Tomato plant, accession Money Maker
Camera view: bottom (45 deg); turntable rotation: 90 degrees
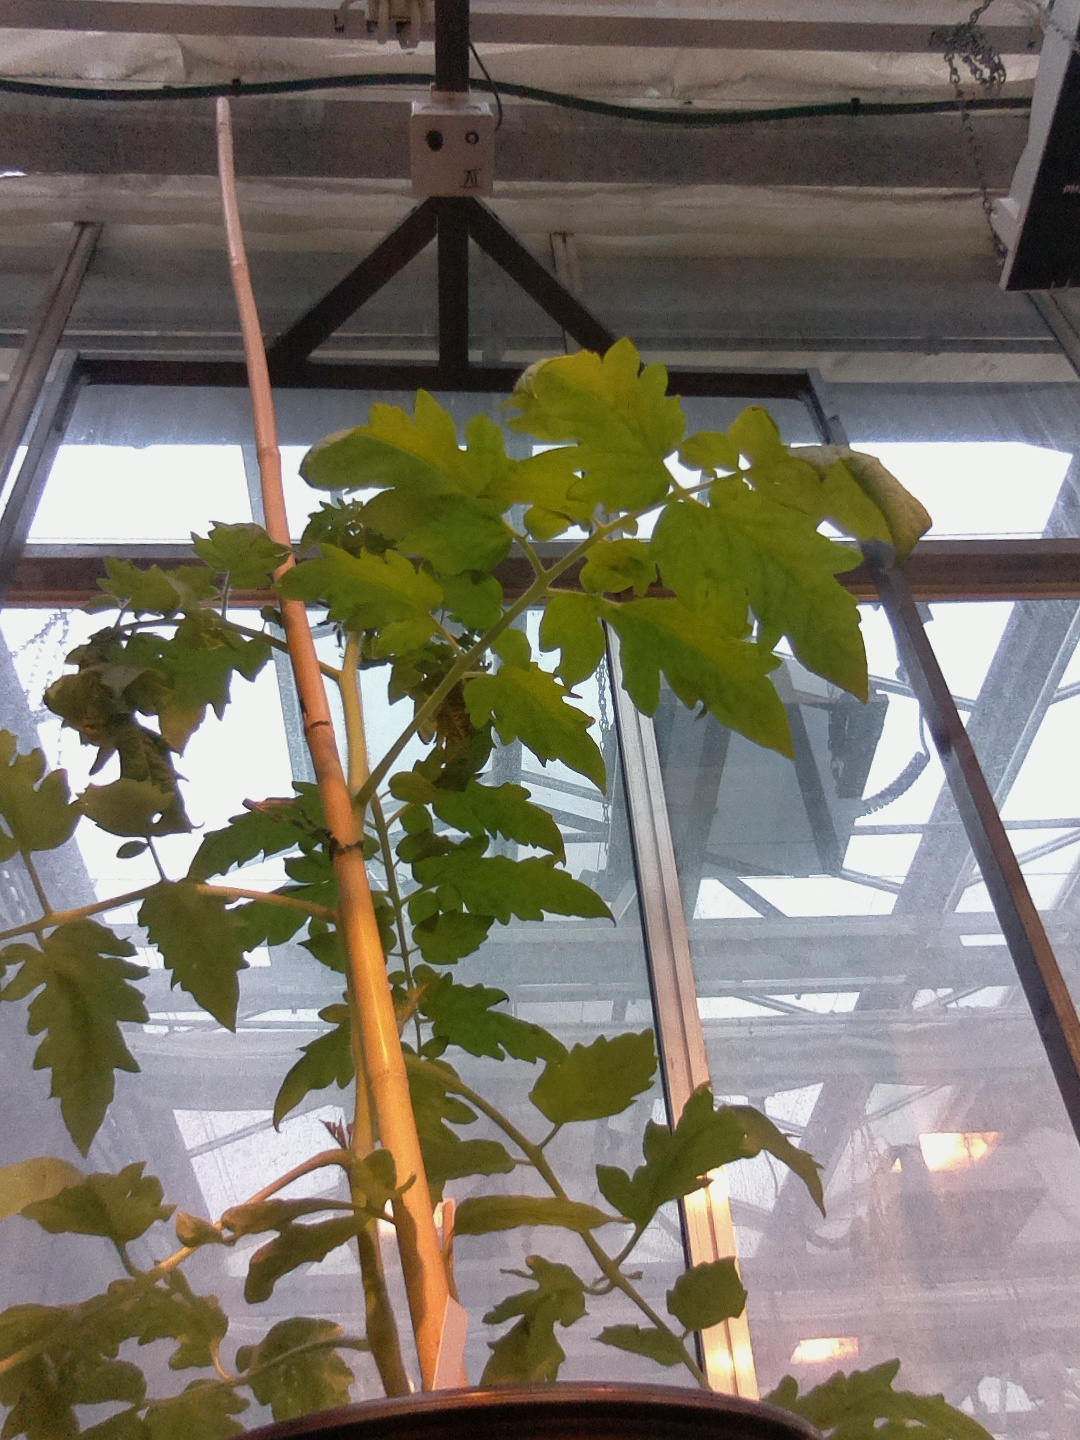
BBCH growth stage 51: First inflorence visible, visible closed flower bud